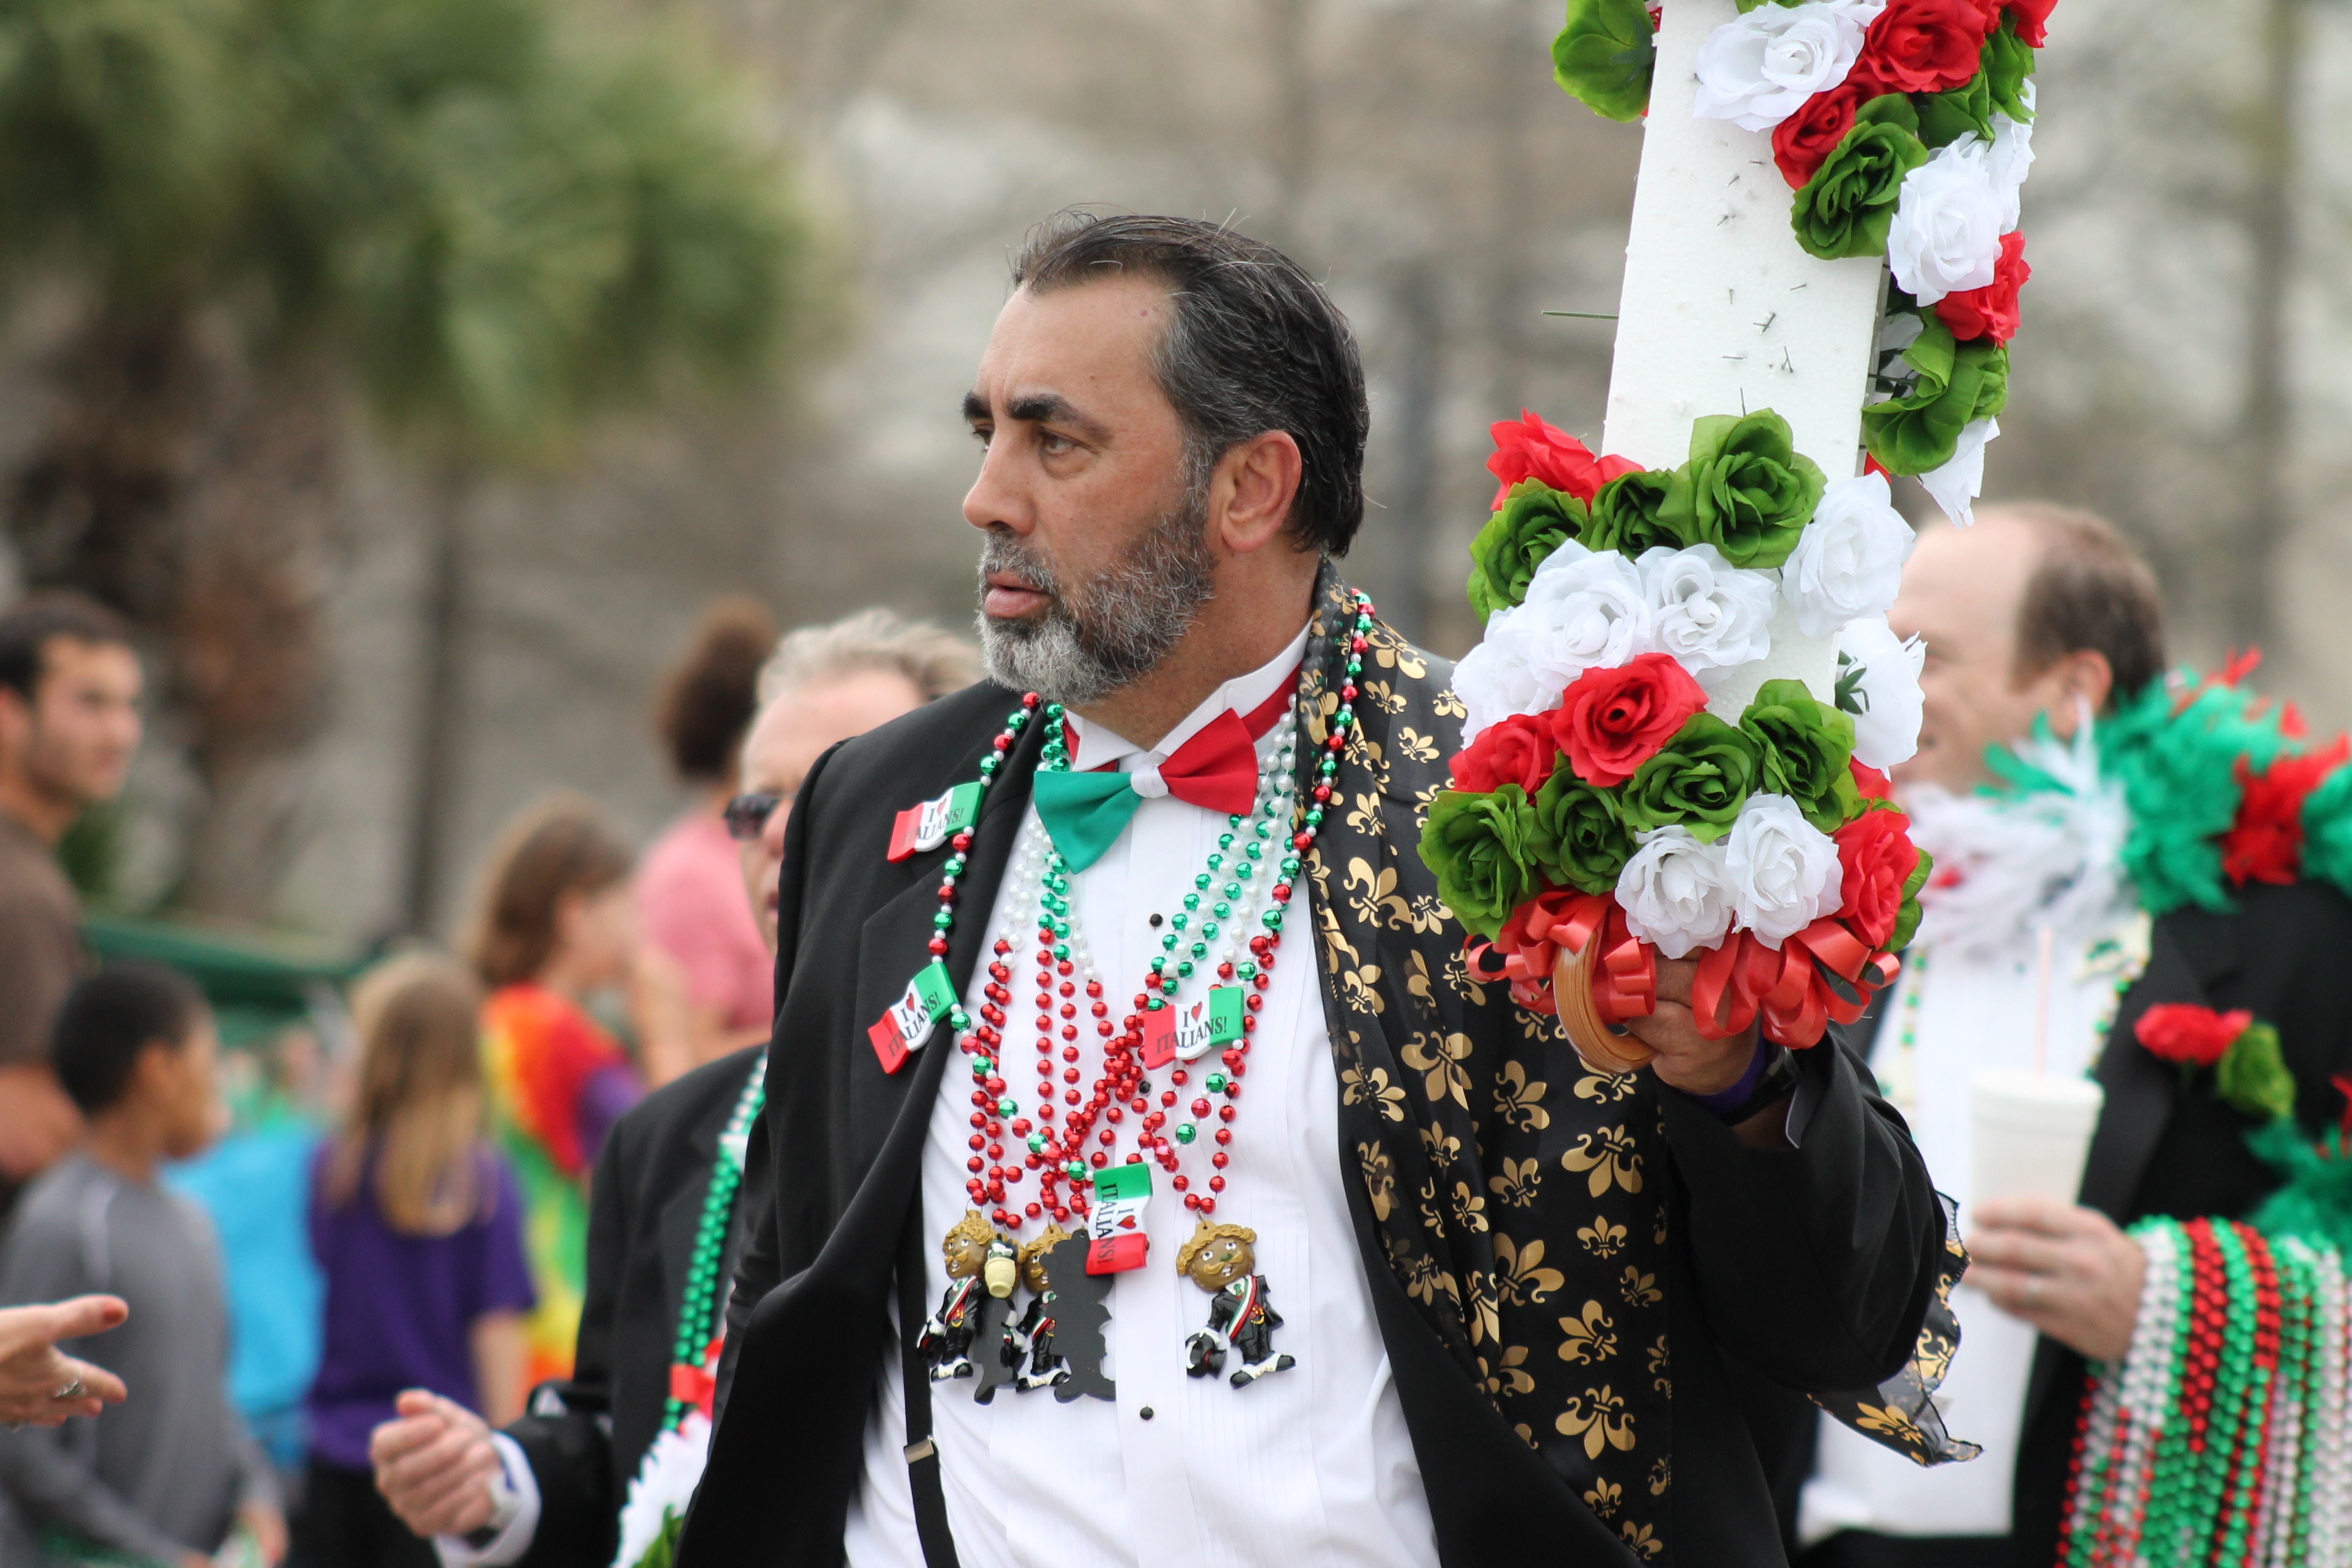
man, people, colorful, parade, flowers, ceremony, festival, event, tradition, louisiana, irish parade